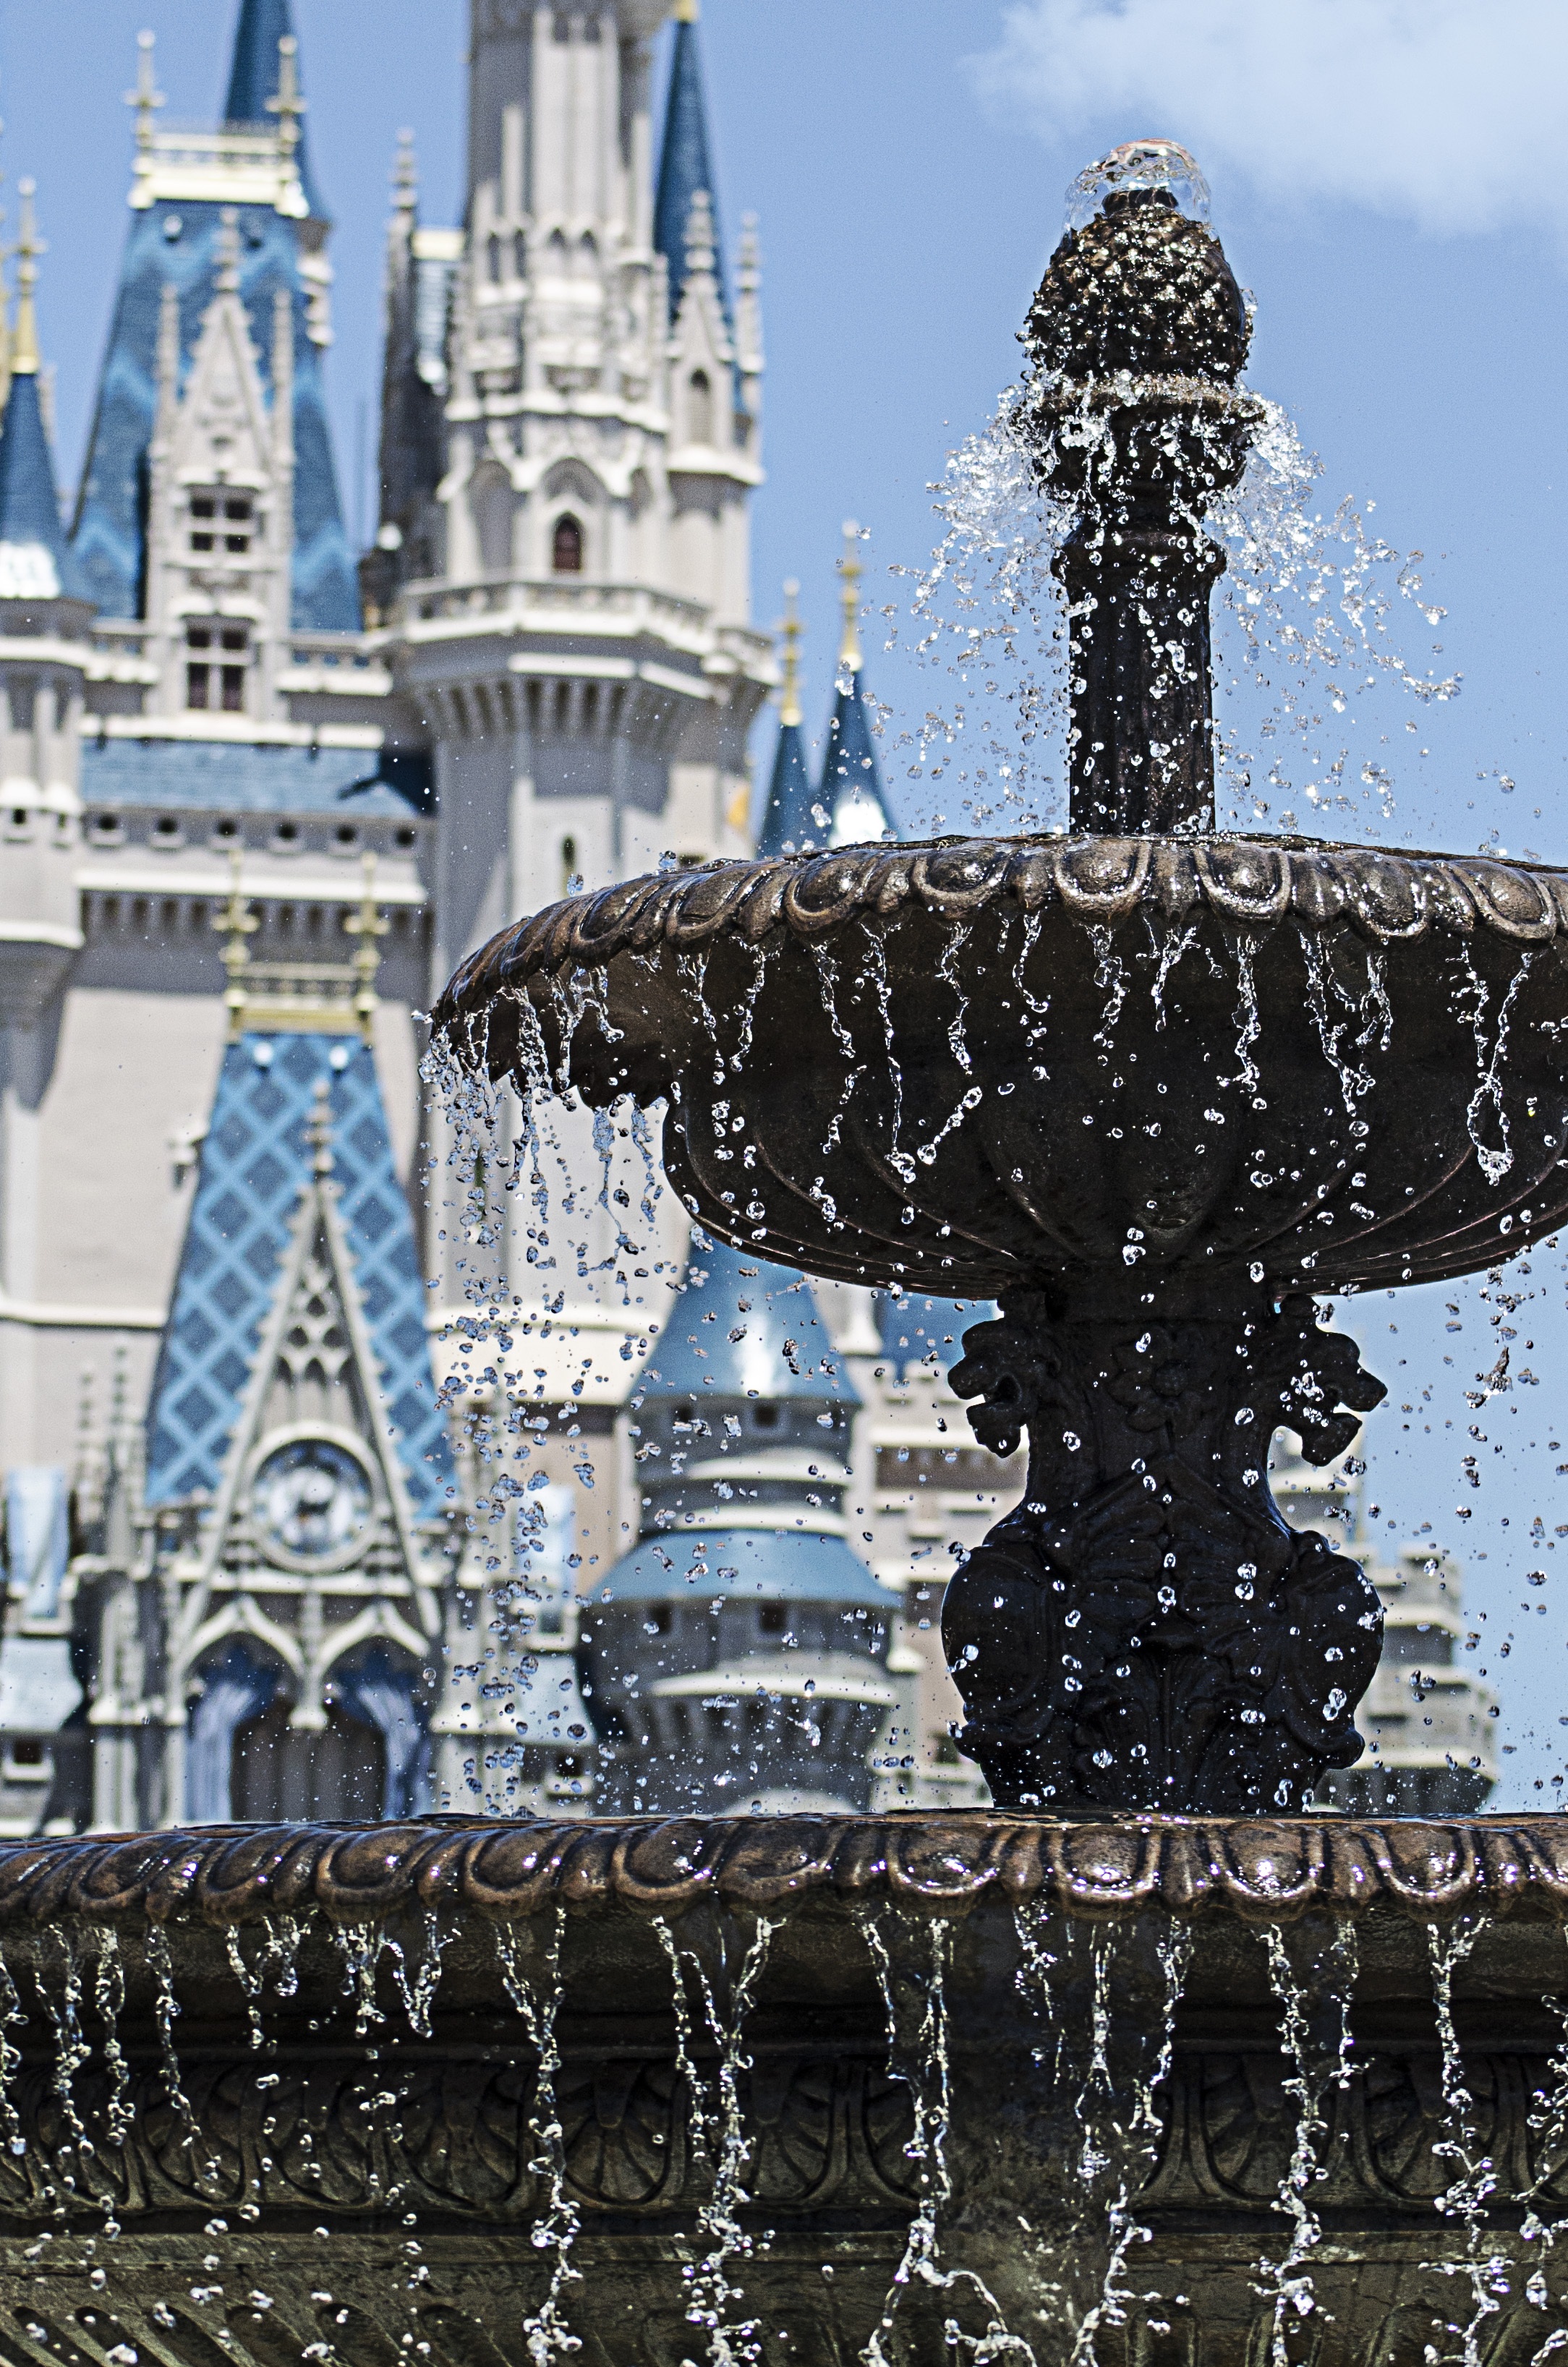
water, snow, winter, summer, vacation, ice, reflection, tower, castle, landmark, leisure, season, disney, outdoors, family, happiness, holidays, fountain, water feature, summer fun, fun park, family holiday, family travel, magic kingdom, disney world, kids fun